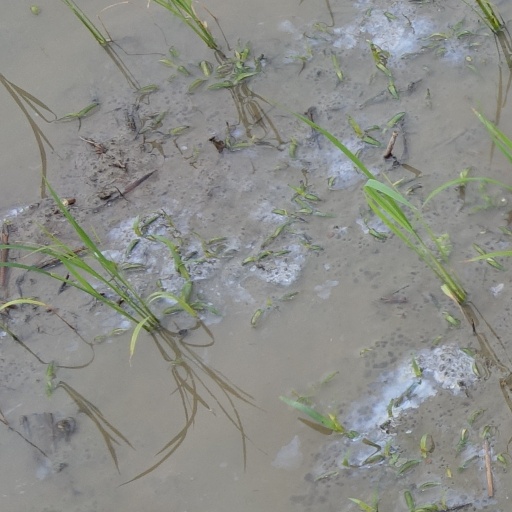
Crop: rice